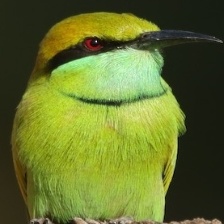
Species: ASIAN GREEN BEE EATER
Scientific name: MEROPS ORIENTALIS
ImageNet parent category: bee_eater